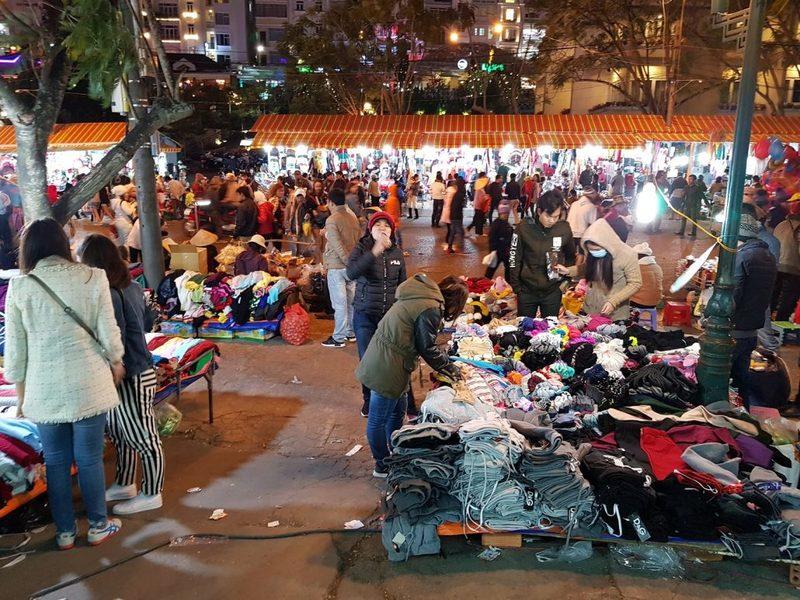
có nhiều mặt hàng quần áo được trưng bày trong khu chợ này